Pompeu Fabra University

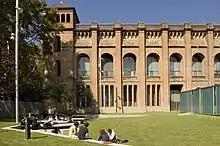
Dipòsit de les Aigües (library), Ciutadella Campus

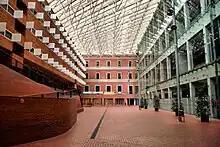
Roger de Llúria building, Ciutadella Campus

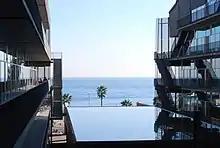
Barcelona Biomedical Research Park (PRBB), Pompeu Fabra University

The university offers its studies around three areas of knowledge, each one developed on a different campus: